Jimmy Jones (footballer, born 1928)

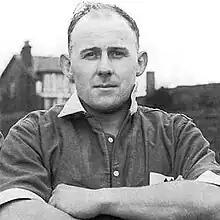

James Jones (25 July 1928 – 13 February 2014) was a Northern Irish footballer who played as a forward. He is the leading goalscorer in the history of Irish League football with a total of 647 goals. According to RSSSF, he scored more than 809 goals in official matches, which makes him one of the most prolific goal scorers of all time.